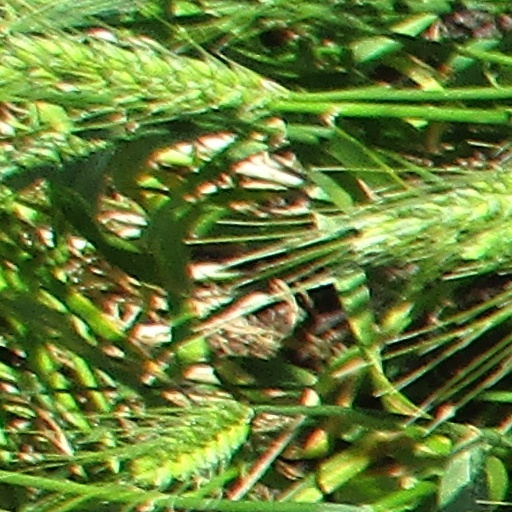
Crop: wheat